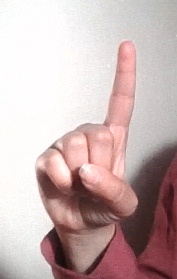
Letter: bb